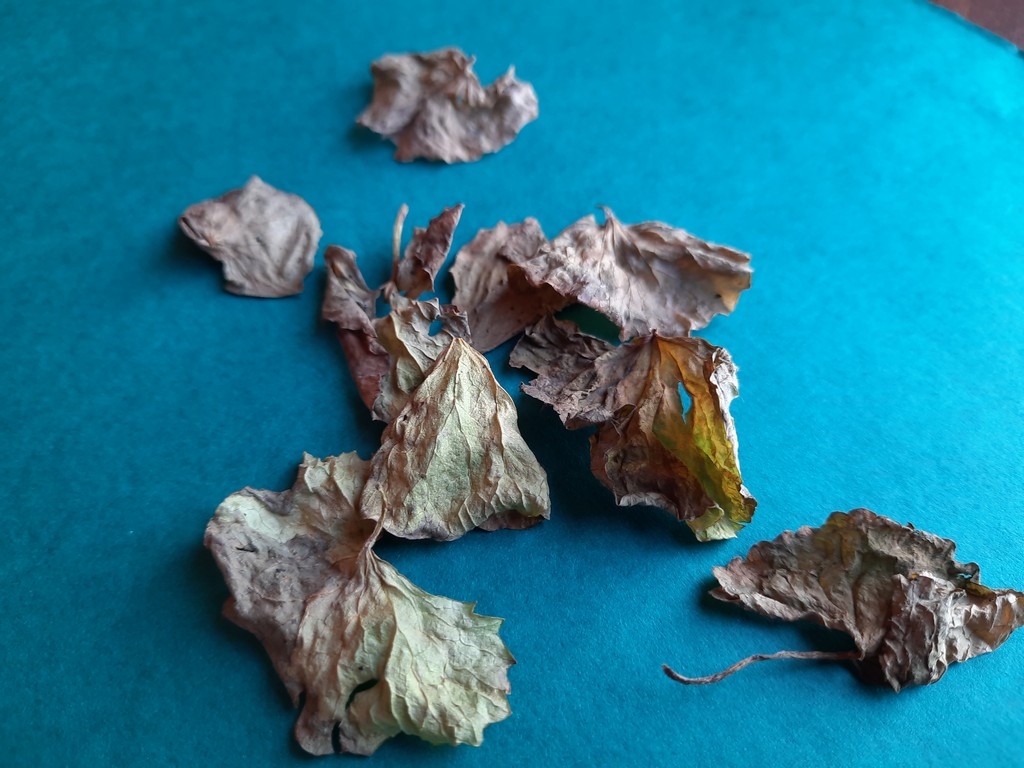
Label: Dried